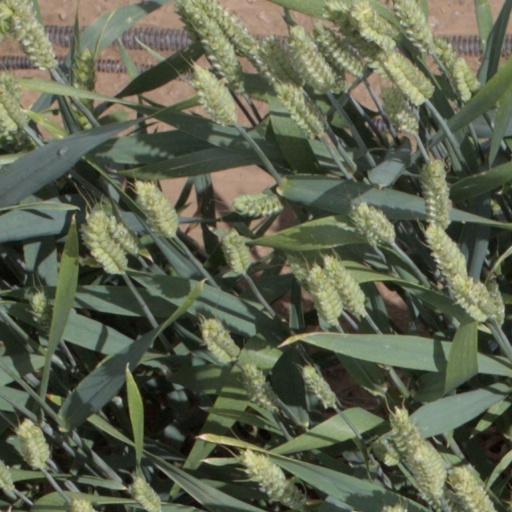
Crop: wheat